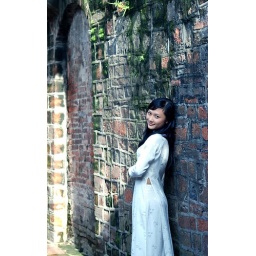
girl in the old street